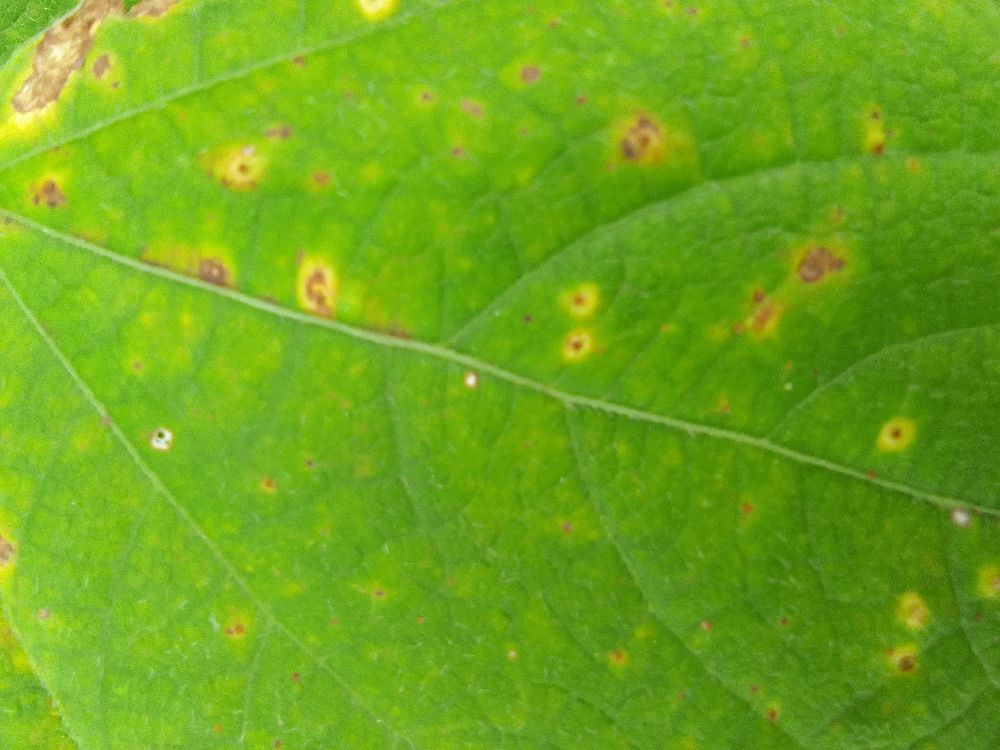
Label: rust